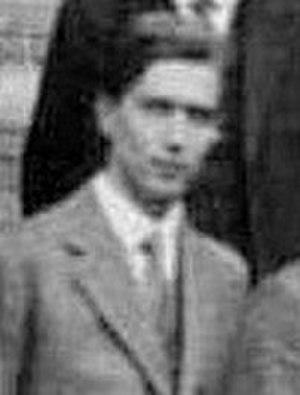
Helmut Hönl est un physicien théoricien allemand qui a exploré la mécanique quantique à l'époque de sa fondation et étudié les structures de l'atome et de la molécule.